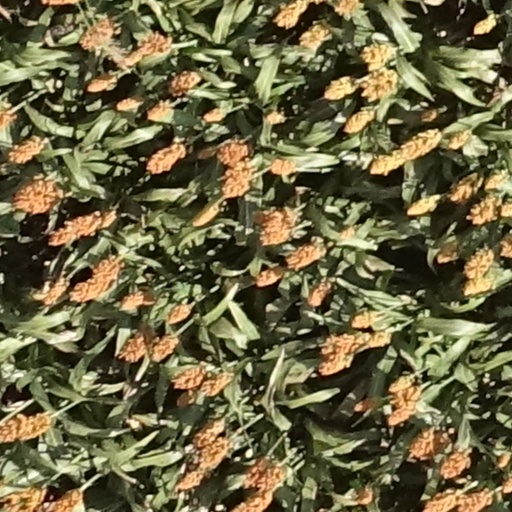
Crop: sorghum